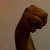
The image shows a hand gesture representing the letter 'M' in Indian Sign Language.